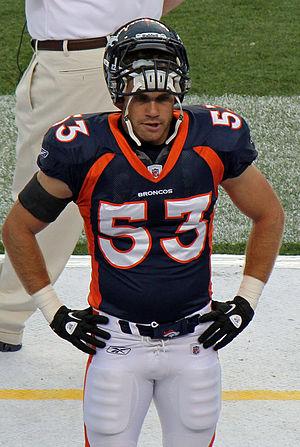
Mike Mohamed est un joueur américain de football américain. Il joue actuellement avec les Texans de Houston